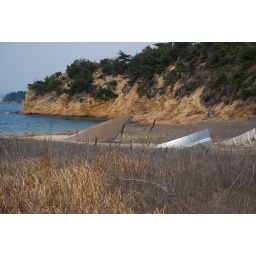
A nice installation at Naoshima beach - a ship wreck in the sunlight.